Anton Peterlin (soccer)

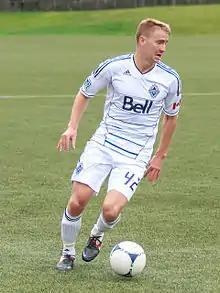
Peterlin in 2012

Anton Alexander Peterlin (born April 4, 1987) is an American soccer player who plays as a midfielder, having previously played for San Francisco Seals, Ventura County Fusion, Everton, Plymouth Argyle and Walsall.